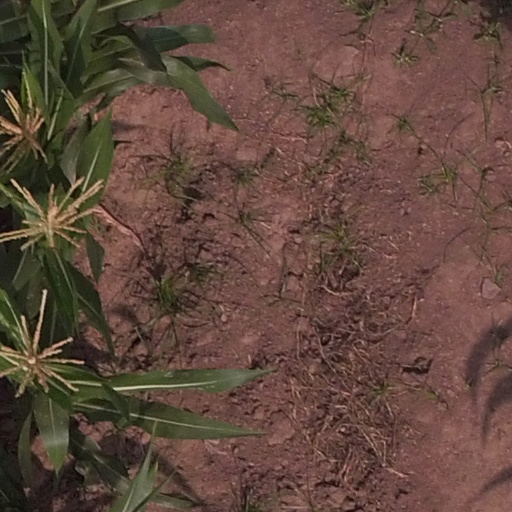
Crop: maize; corn